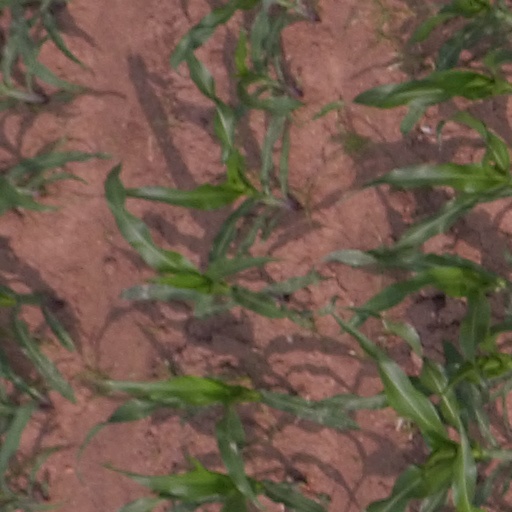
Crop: maize; corn